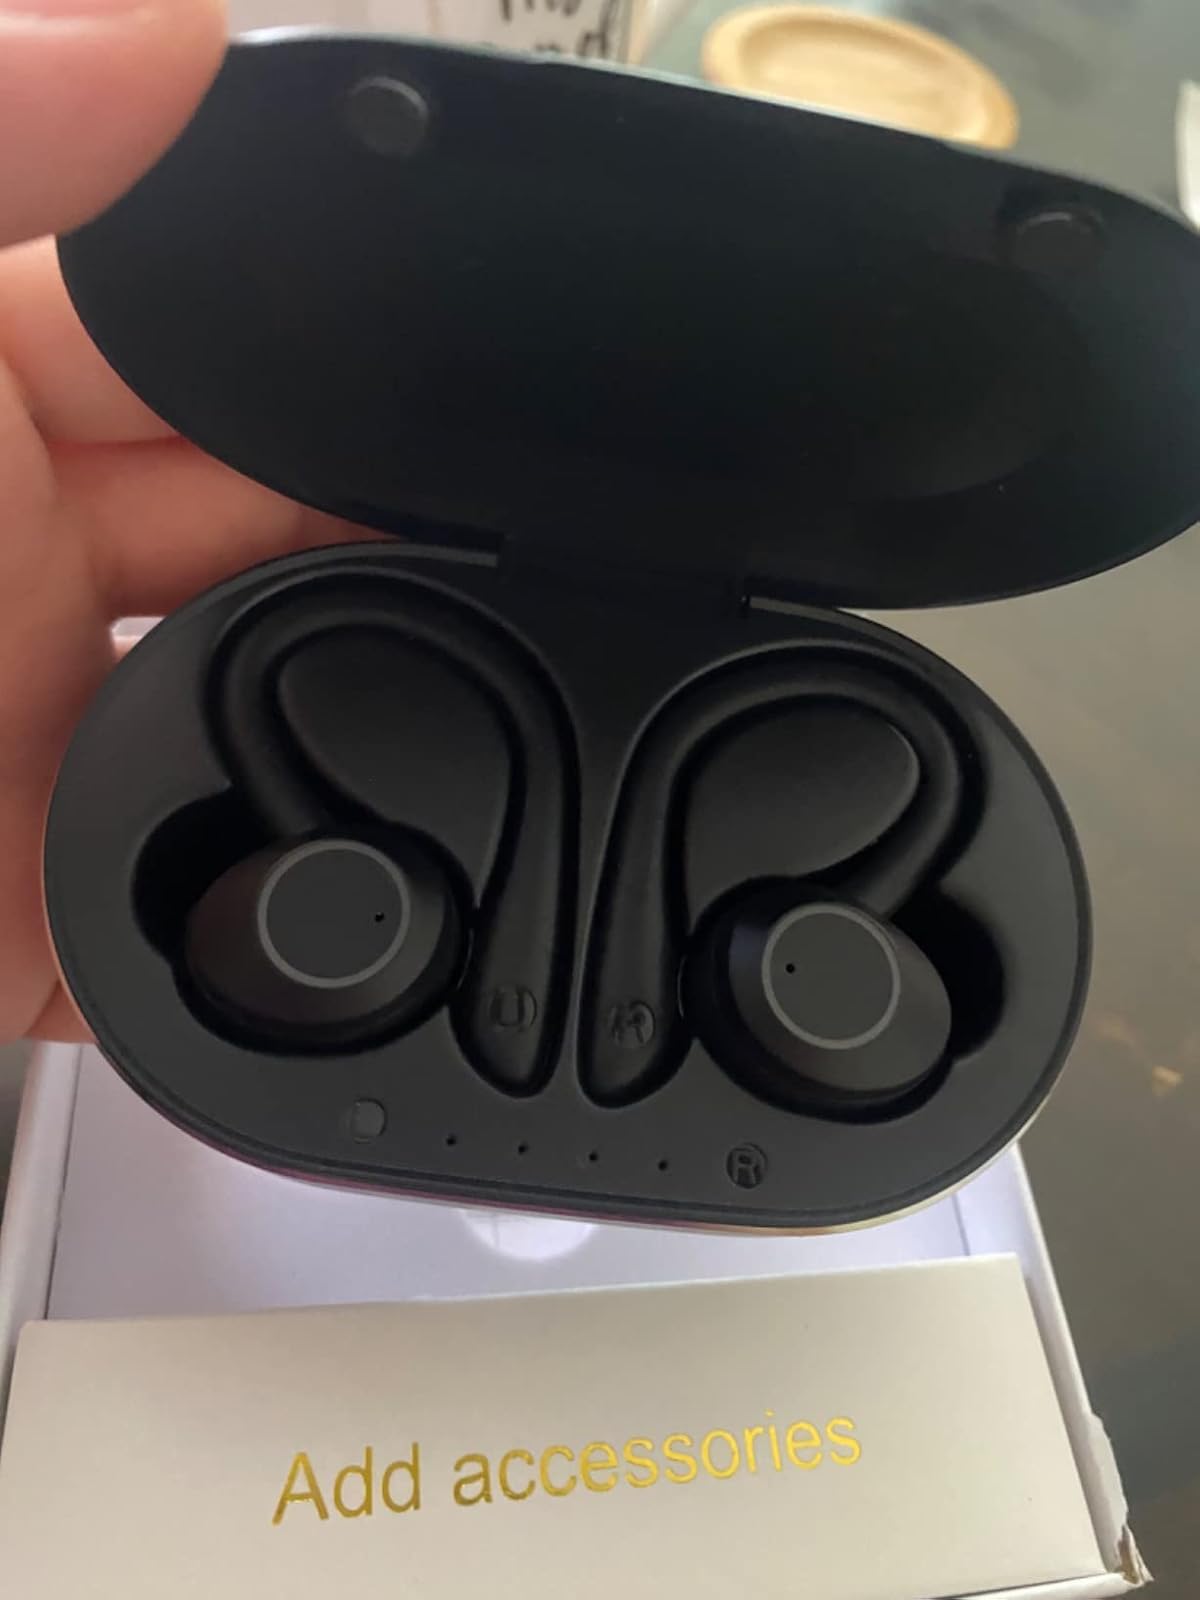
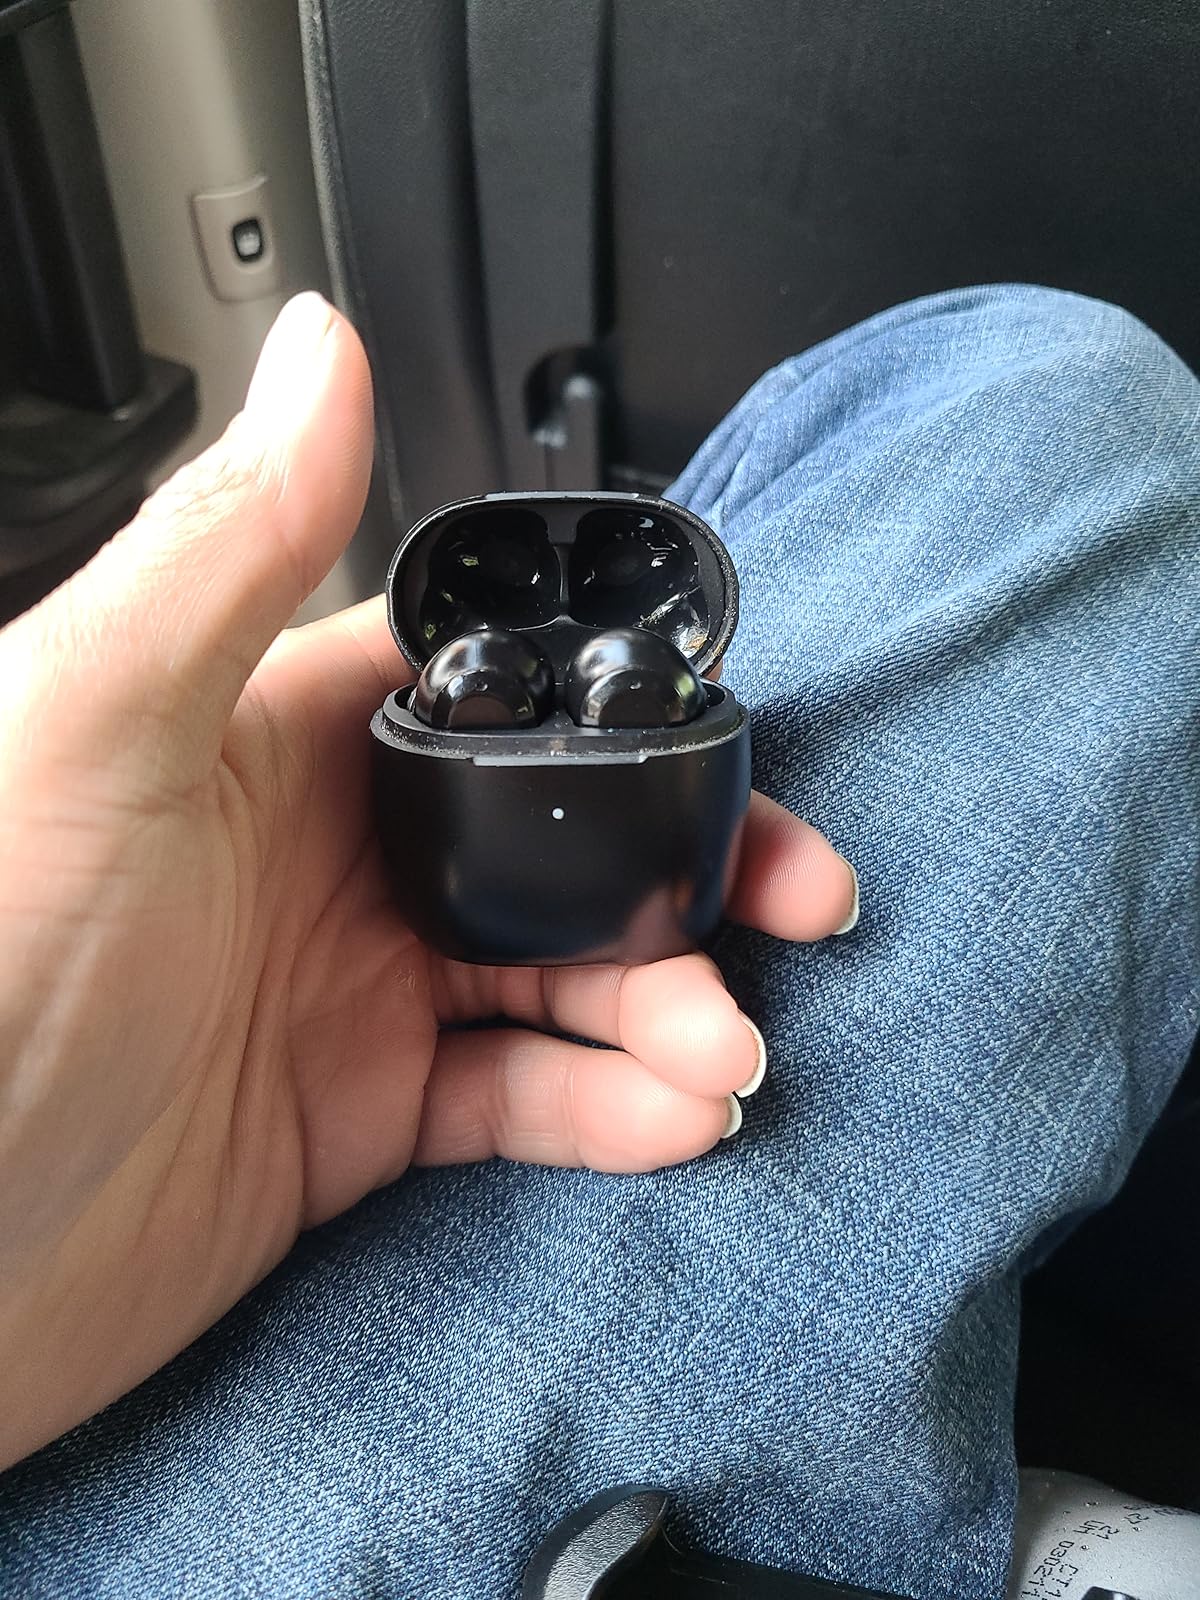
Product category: earbuds
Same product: no